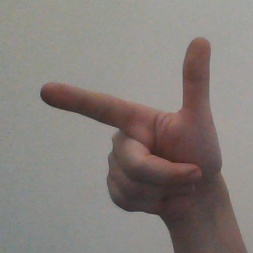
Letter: yaa